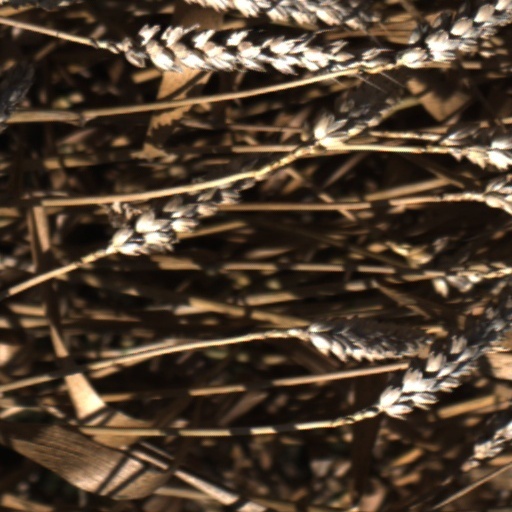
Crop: wheat